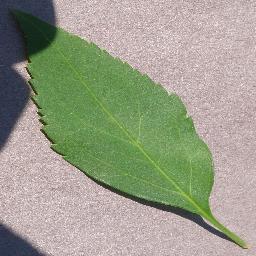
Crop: cherry
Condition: (including_sour)_healthy